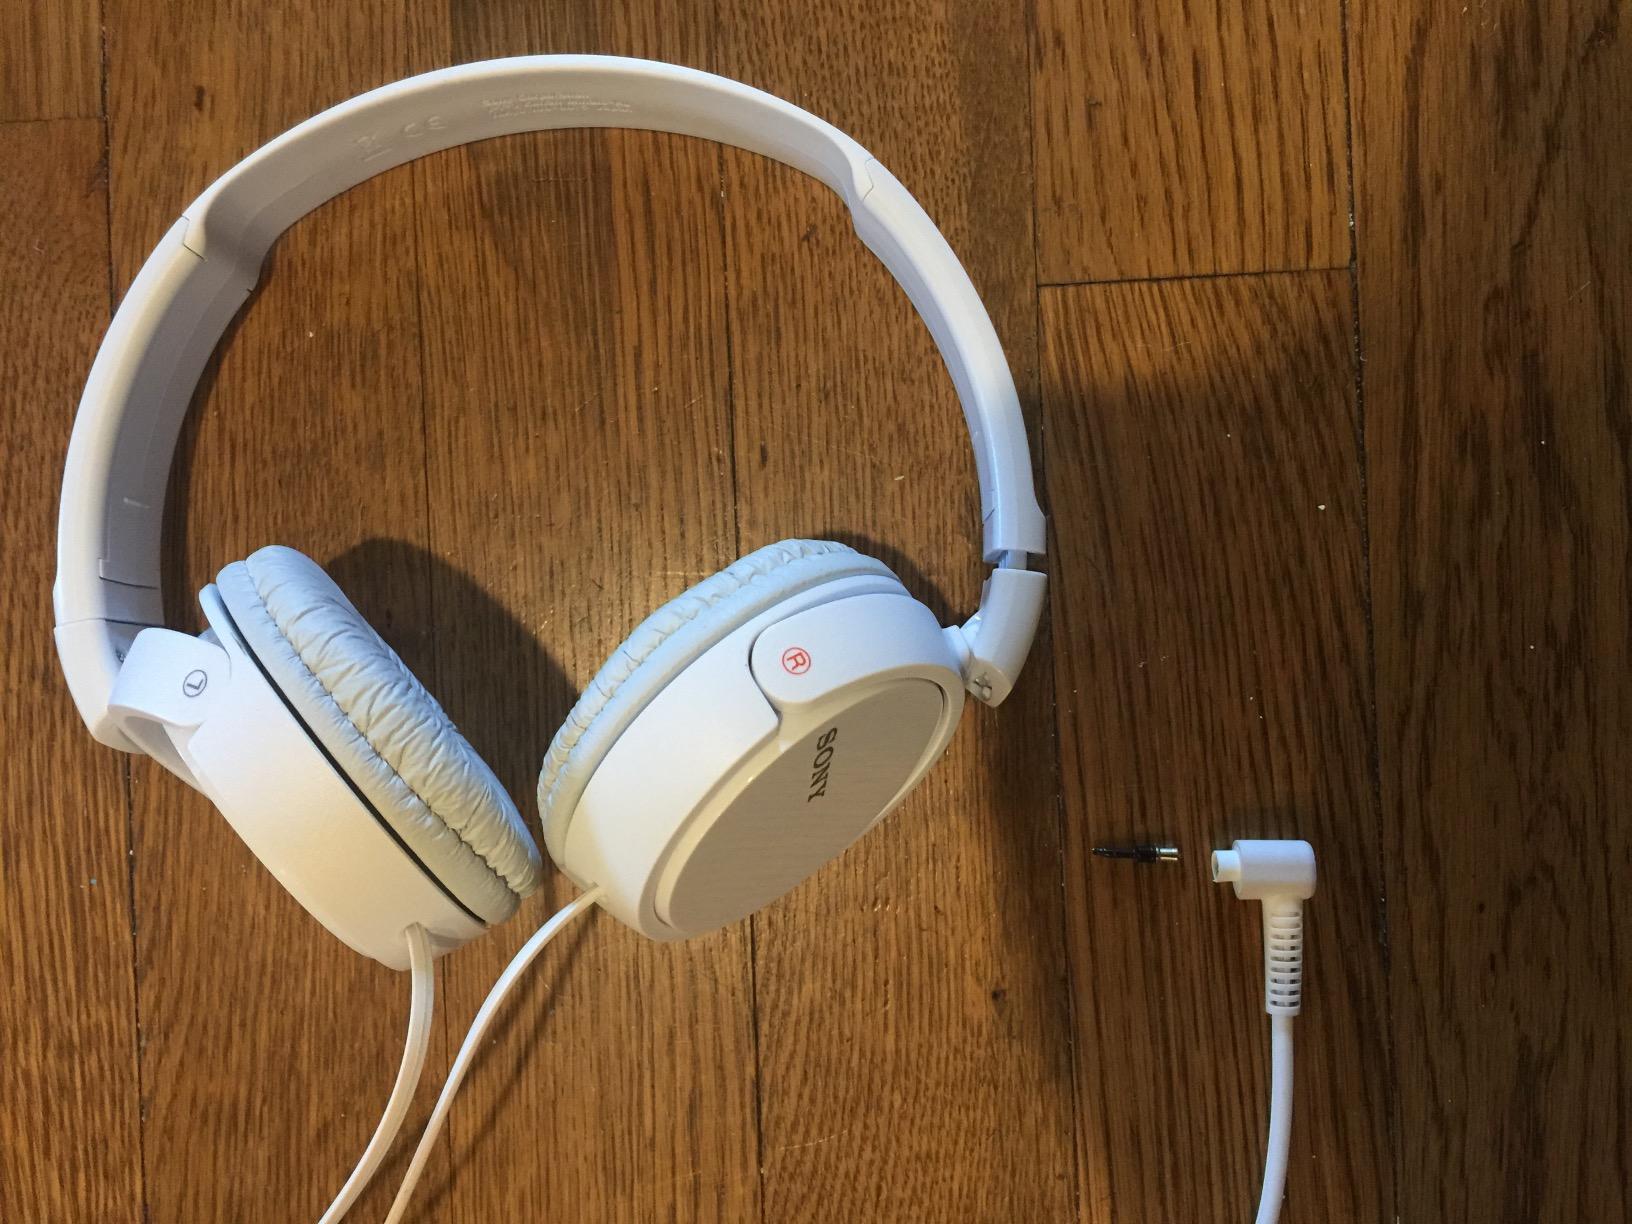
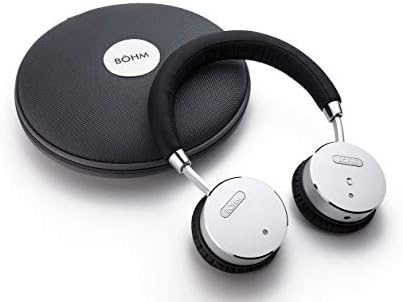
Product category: headphones
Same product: no